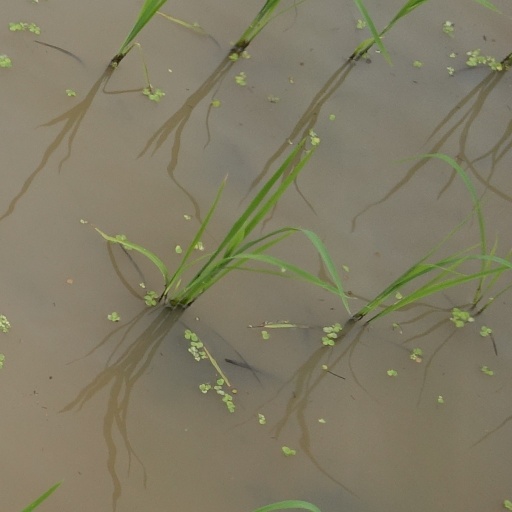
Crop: rice